1996 Manchester bombing

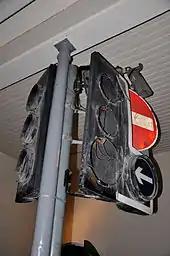
A damaged traffic light that stood on the corner of the junction between Cross Street and Market Street at the time of the explosion, now in the Museum of Science and Industry

The bombing was condemned by British Prime Minister John Major and his government, by the opposition, and by individual members of parliament (MPs) as a "sickening", "callous" and "barbaric" terrorist attack. Early on, Major stated that, "This explosion looks like the work of the IRA. It is the work of a few fanatics and ... causes absolute revulsion in Ireland as it does here". Sinn Féin was criticised by Taoiseach John Bruton for being "struck mute" on the attack in the immediate aftermath. Bruton described the bombing as "a slap in the face to people who've been trying, against perhaps their better instincts, to give Sinn Féin a chance to show that they could persuade the IRA to reinstate the ceasefire". The President of the United States, Bill Clinton, stated he was "deeply outraged by the bomb explosion" and joined Bruton and Major in "utterly condemning this brutal and cowardly act of terrorism". Sinn Féin President, Gerry Adams, stated that he was "shocked and saddened" by the bombing. He insisted that his party was committed to achieving a peace settlement and argued "it is sheer folly to return to the old agenda of excluding Sinn Féin and seeking to isolate republicans". On 20 June 1996, the IRA claimed responsibility for the bombing, and stated that it "sincerely regretted" causing injury to civilians. The IRA statement continued: